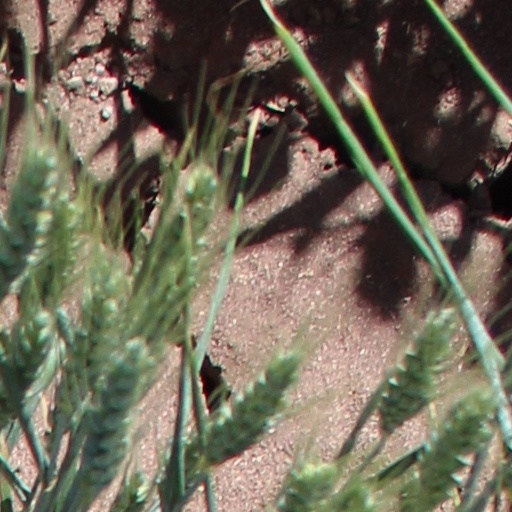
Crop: wheat